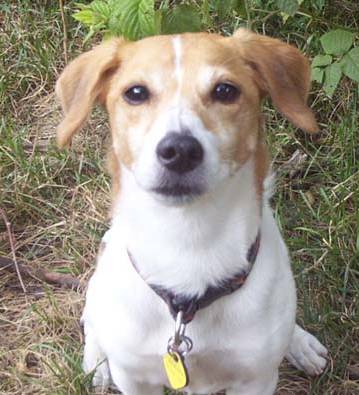
Label: dog